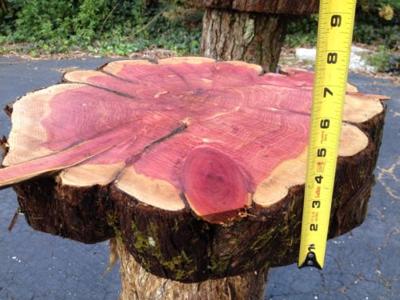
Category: table